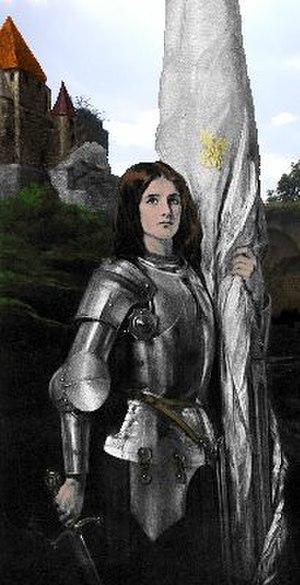
Le portrait de Jeanne d'Arc Italiano: Ritratto di Giovanna d'Arco
Le terme de monde occidental peut prêter à confusion car il recouvre des réalités différentes selon les époques et selon des considérations politiques, culturelles, idéologiques, religieuses ou philosophiques. Il est donc intéressant de l’étudier dans une perspective historique.